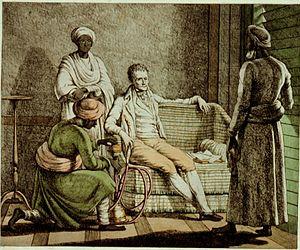
Frans Balthazar Solvyns, né le 6 juillet 1760 à Anvers où il meurt le 10 octobre 1824, est un peintre et graveur belge. Il vécut à Calcutta de 1791 à 1803. Ses gravures constituent un témoignage sur Calcutta au XVIIIᵉ siècle, son histoire, ses habitants et leurs coutumes. La variété des sujets qu'il a traités et son approche systématique font de lui un pionnier de l'approche ethnographique de la population indienne. Son travail a eu une influence importante sur la peinture indienne du XIXᵉ siècle.